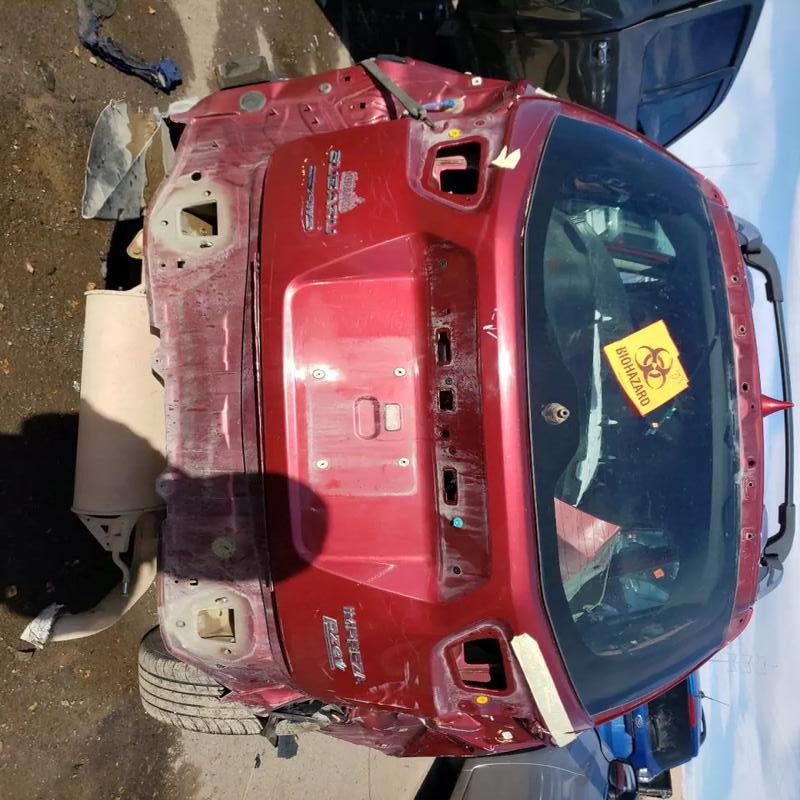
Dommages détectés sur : malle, feu arrière droit, feu arrière gauche, pare-choc arrière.
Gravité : majeur